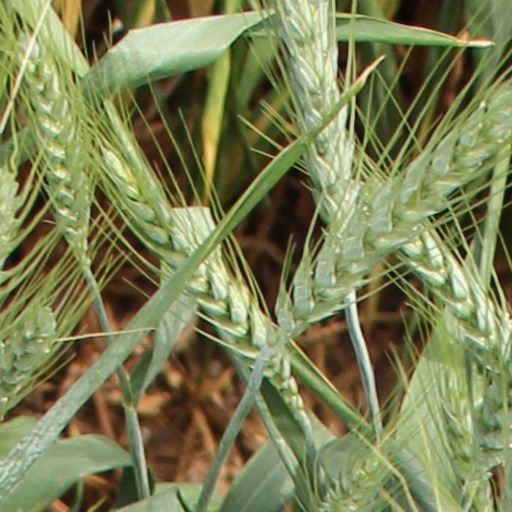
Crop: wheat